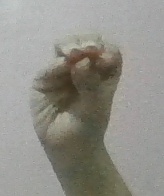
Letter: ha